Diplomatic correspondence

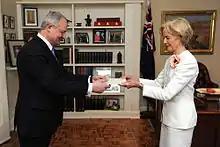
Estonian ambassador to Australia Andres Unga presents his letter of credence to Governor-General Quentin Bryce in 2013.

A letter of credence ("lettres de créance") is the instrument by which a head of state appoints ("accredits") ambassadors to foreign countries. Also known as credentials, the letter closes with a phrase "asking that credit may be given to all that the ambassador may say in the name of his sovereign or government." The credentials are presented personally to the receiving country's head of state or viceroy in a formal ceremony. Letters of credence are worded carefully, as the sending or acceptance of a letter implies diplomatic recognition of the other government. Letters of credence date to the thirteenth century.